Nicolò Matafari

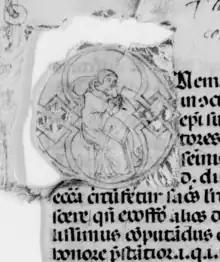
Matafari in the act of writing, from a copy of his "Thesaurus"

Nicolò Matafari (died 1367) was the archbishop of Zadar (Zara) in the Kingdom of Hungary from 1333 until his death. When his city came under the control of the Republic of Venice in 1346, he went into exile until 1358. A native of Zadar and a lawyer by training, Matafari was appointed the vicar general of the diocese of Padua in 1320, 1345 and 1355. He also served as vicar of the diocese of Castello in 1331.